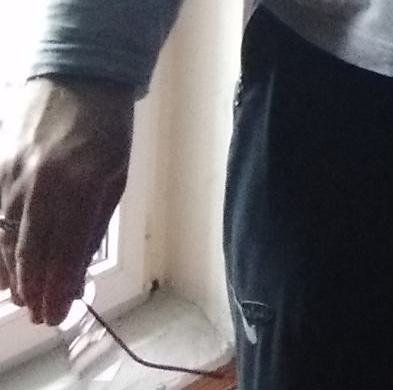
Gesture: no_gesture